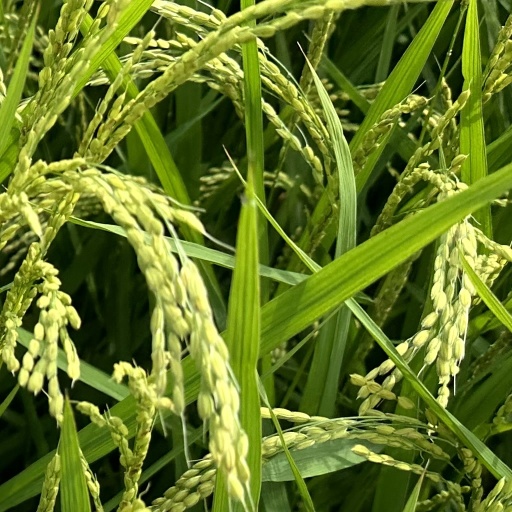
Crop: rice